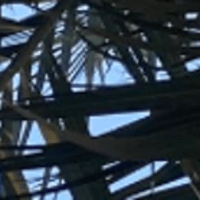
Label: Healthy sample